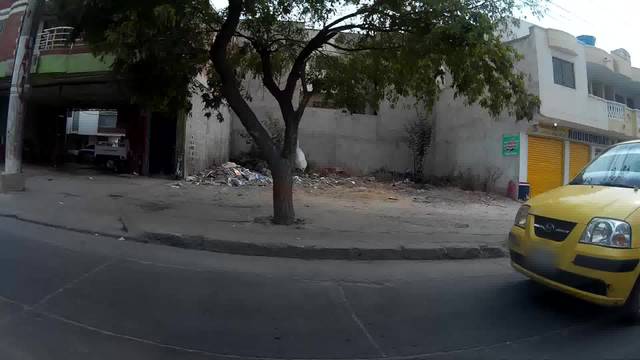
Region: Colombia
Coordinates: 11.223, -74.194